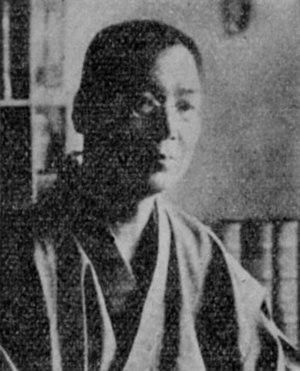
Takatarō Kimura, né le 12 octobre 1870 à Uwajima dans la préfecture d'Ehime et mort le 18 juillet 1931, est un historien, philosophe, linguiste et traducteur japonais.